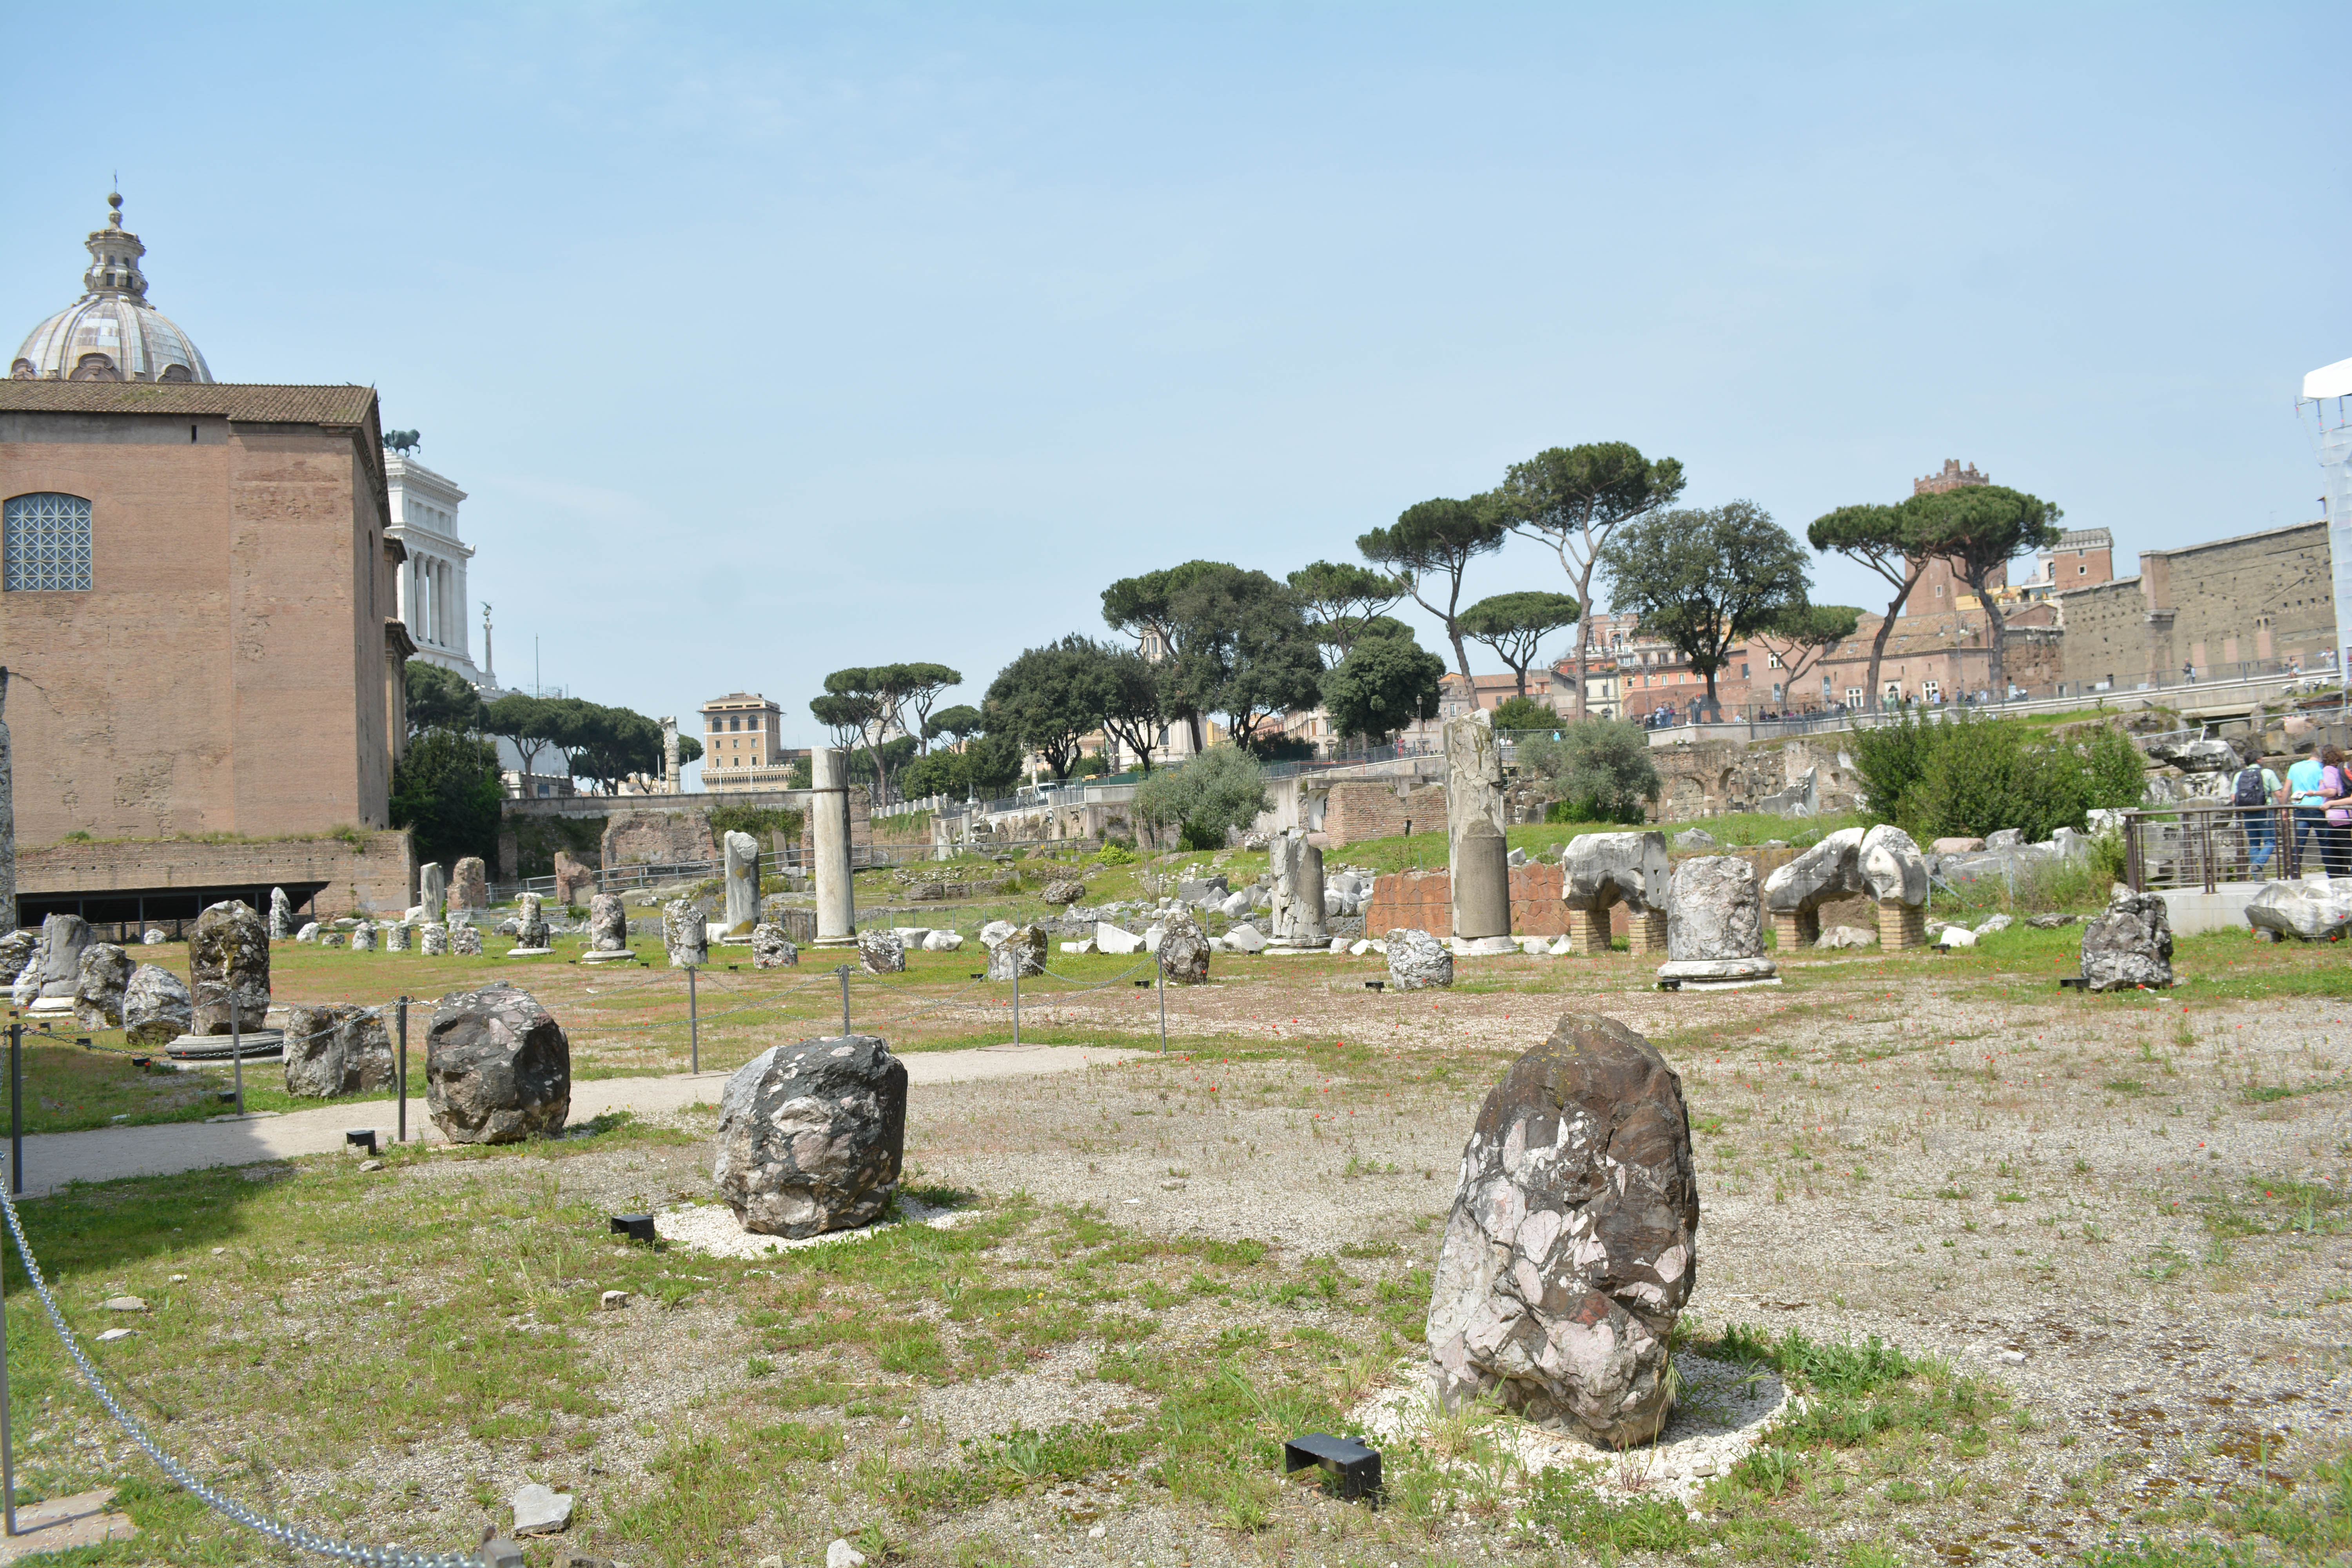
monument, cemetery, memorial, ancient history, geographical feature